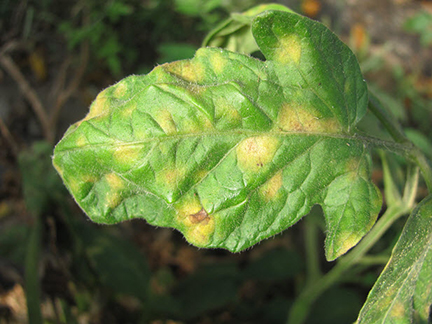
Labels: Tomato mold leaf